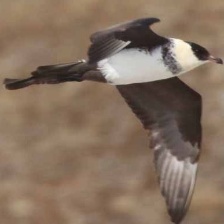
Species: POMARINE JAEGER
Scientific name: STERCORARIUS POMARINUS